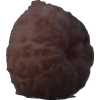
Label: orange_peeled